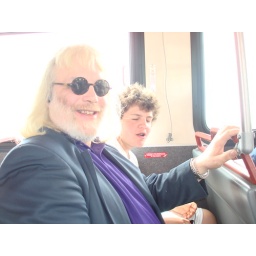
Lovely face by Julian. The first time Dad has ever ridden the bus with us!